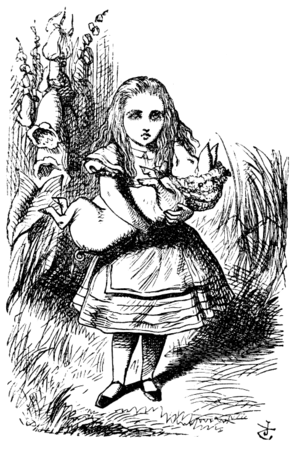
Alice Pleasance Hargreaves, née Alice Pleasance Liddell à Westminster le 4 mai 1852, et morte le 16 novembre 1934 dans le Kent, est l'une des petites filles amies de Lewis Carroll. Il a écrit pour elle Les Aventures d'Alice au pays des merveilles.